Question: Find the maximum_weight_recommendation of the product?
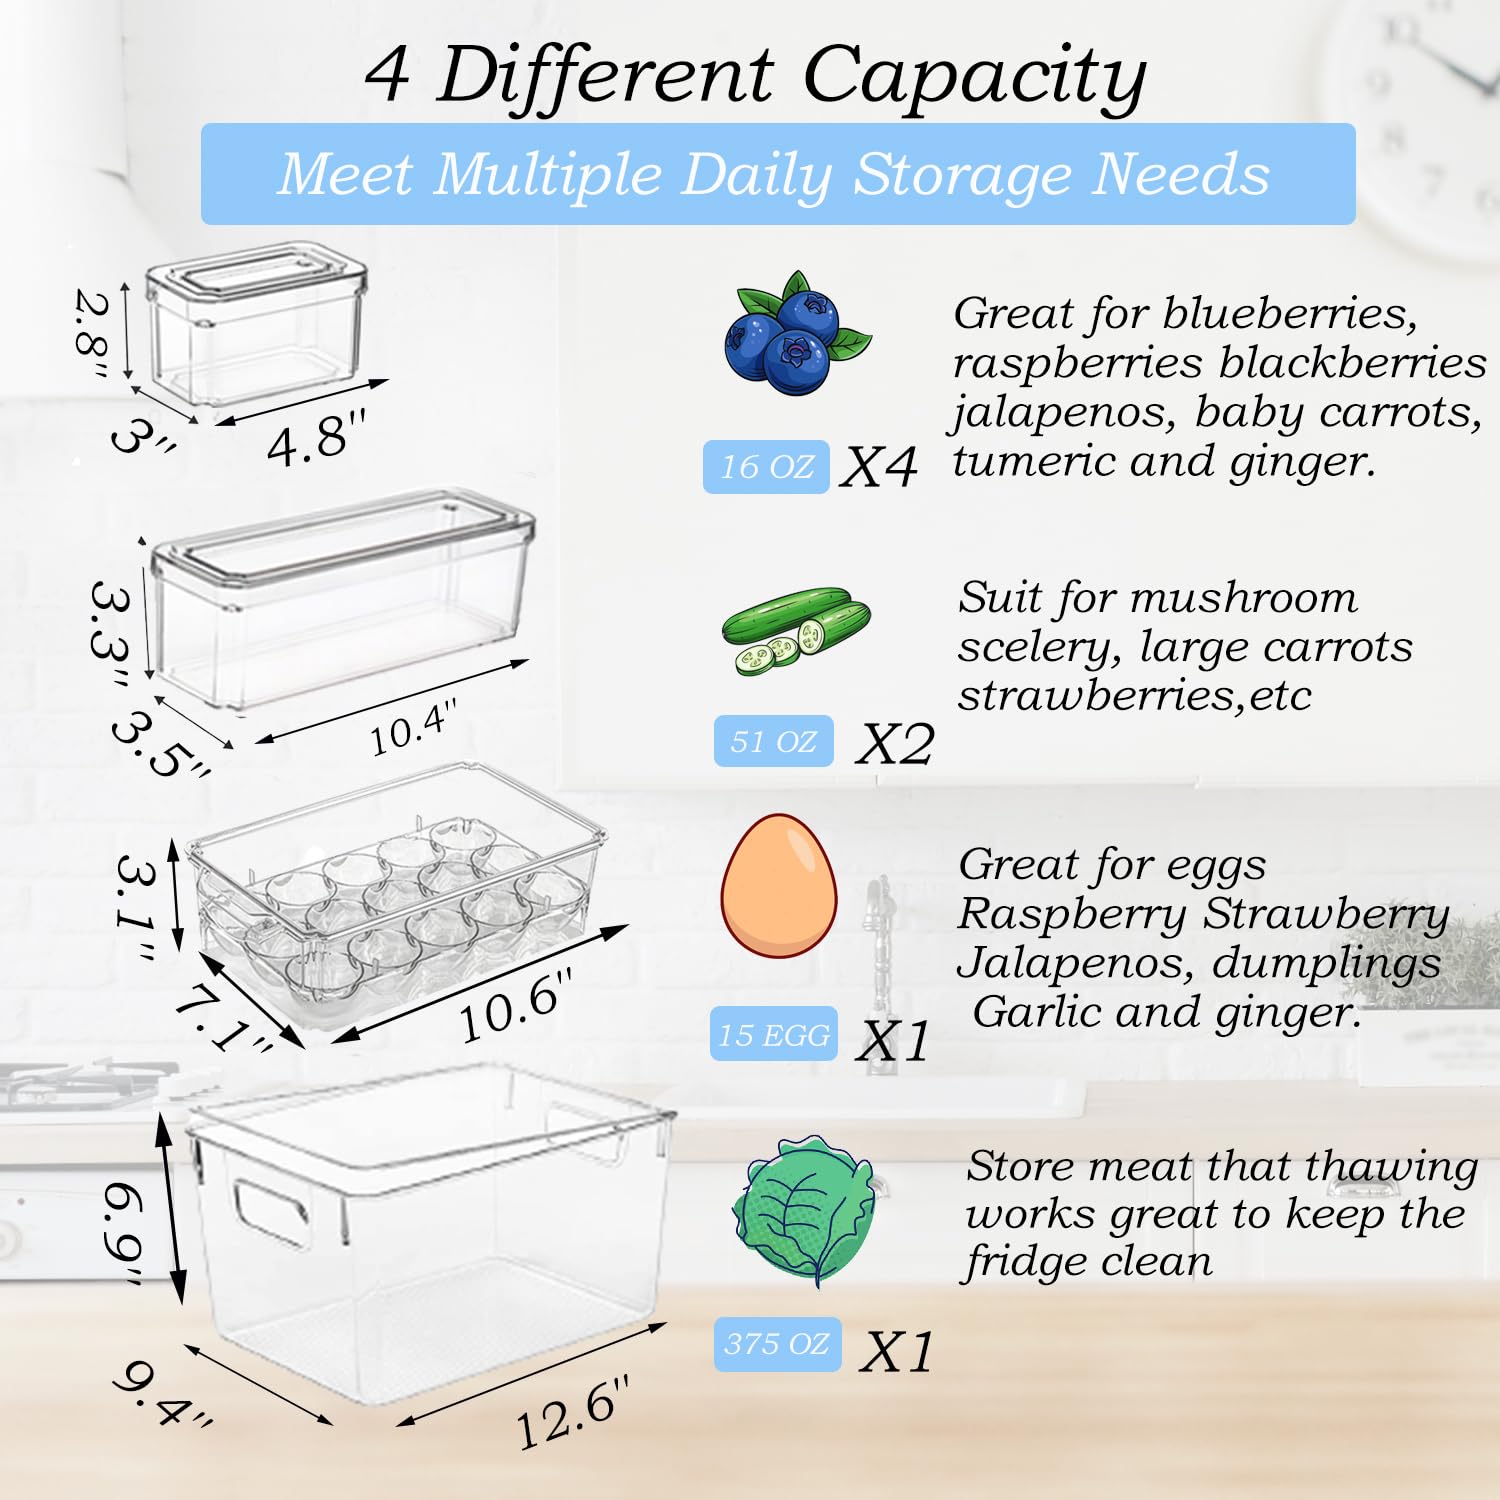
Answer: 51.0 ounce